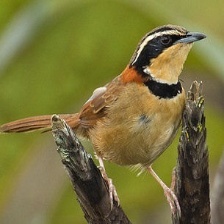
Species: COLLARED CRESCENTCHEST
Scientific name: MELANOPAREIA TORQUATA